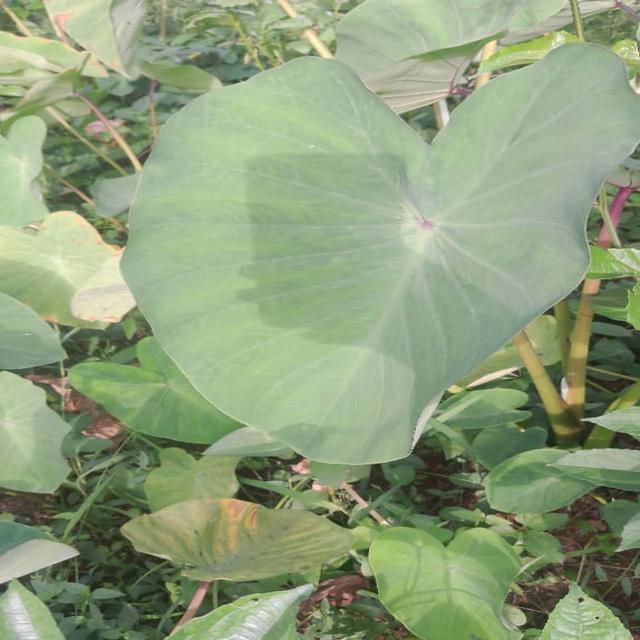
Label: Healthy